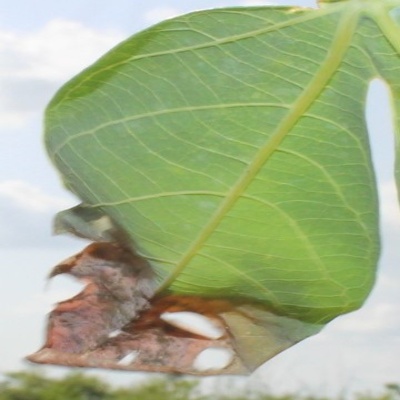
Crop: Cassava
Condition: bacterial blight